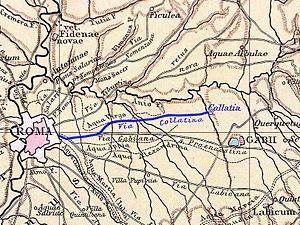
La Voie Collatine est une voie romaine qui relie Rome à Collatie, une ville à l'est de Rome en amont de l'Anio.